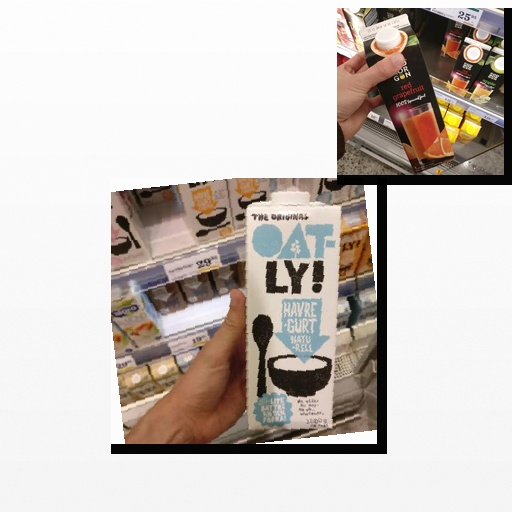
Food items: red_grapefruit_juice, oatghurt